Vladimír Preclík

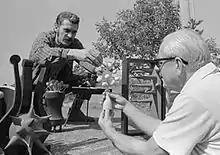
Preclík and Theodor Arenberg (1965)

Vladimír Preclík (23 May 1929 – 3 April 2008) was a Czech writer and sculptor. He was a prominent member of the Czech arts and cultural worlds for several decades.